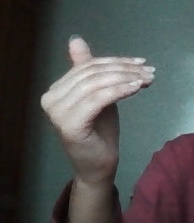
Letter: khaa